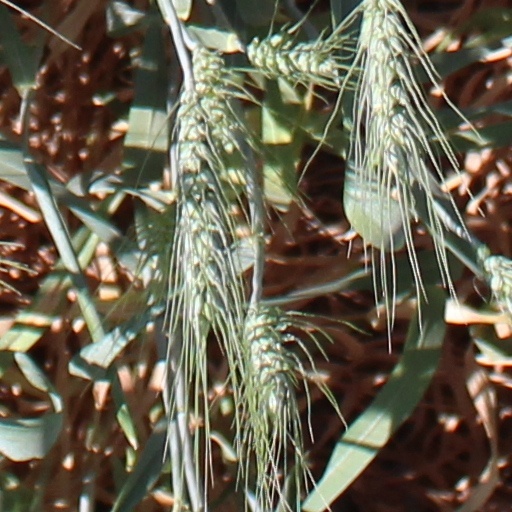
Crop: wheat